St. Louis Cardinals all-time roster

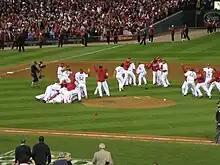
The 2011 St. Louis Cardinals after winning the World Series.

The following is a list of players, both past and current, who appeared in at least one game for the St. Louis Cardinals franchise, including the 1882 St. Louis Brown Stockings, the 1883–1898 St. Louis Browns, and the 1899 St. Louis Perfectos.